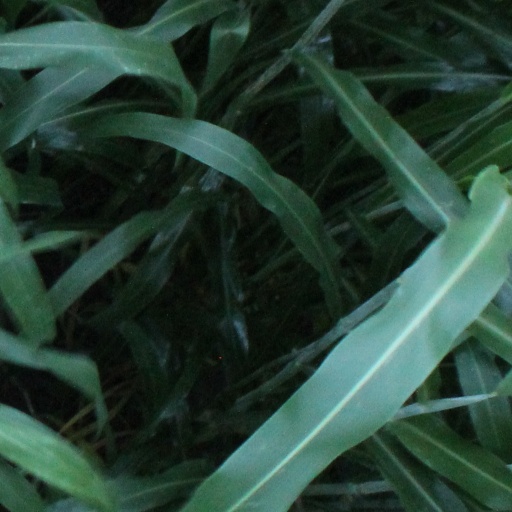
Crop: sorghum